Stanisław August Poniatowski

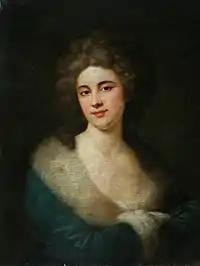
Elżbieta Szydłowska Grabowska, by Johann Baptist von Lampi the Elder

He supported the development of the sciences, particularly cartography; he hired a personal cartographer, Karol de Perthees, even before he was elected king. A plan he initiated to map the entire territory of the Commonwealth, however, was never finished. At the Royal Castle in Warsaw, he organized an astronomical observatory and supported astronomers Jan Śniadecki and Marcin Odlanicki Poczobutt. He also sponsored historical studies, including the collection, cataloging and copying of historical manuscripts. He encouraged publications of biographies of famous Polish historical figures, and sponsored paintings and sculptures of them.